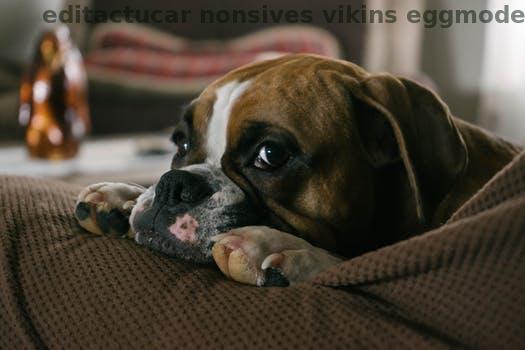
Label: Watermark